Barbad

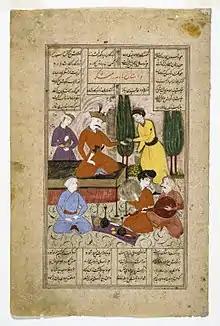
"Bahram Gur and Courtiers Entertained by Barbad the Musician" (Barbad bottom right). From a manuscript of Ferdowsi's "Shahnameh", second half 17th century.

Posthumous sources refer to the Sasanian musician with little consistency. Persian sources record "Barbād" while Arabic scholars use Fahl(a)bad, Bahl(a)bad, Fahl(a)wad, Fahr(a)bad, Bahr(a)bad and Bārbad/ḏ. Modern sources most often use "Barbad", a spelling that Danish orientalist Arthur Christensen first asserted to be correct. However, the German orientalist Theodor Nöldeke suggested that spellings from Arabic commentators such as "Fahl(a)bad" were really an arabicization of his actual name, probably Pahrbad/Pahlbad. Nöldeke furthered that "Bārbad" was a mistake in the interpretation of ambiguous Pahlavi characters. The Iranologist Ahmad Tafazzoli agreed with Nöldeke, citing a Sasanian seal which includes the name "Pahrbad/Pahlbad" and the earliest mention of the Sasanian musician, which uses a spelling—"Bahrbad/Bahlbad"—that suggests the name had been arabicized.